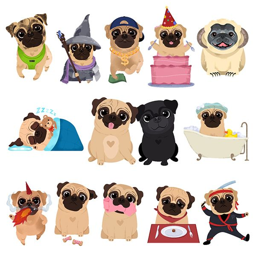
illustrated pugs for use in a card game .